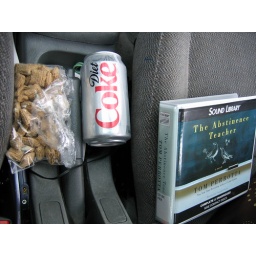
8:30: breakfast and book in the car